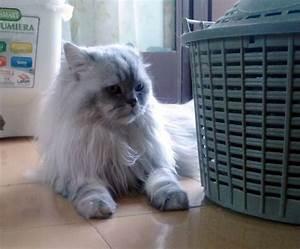
cat